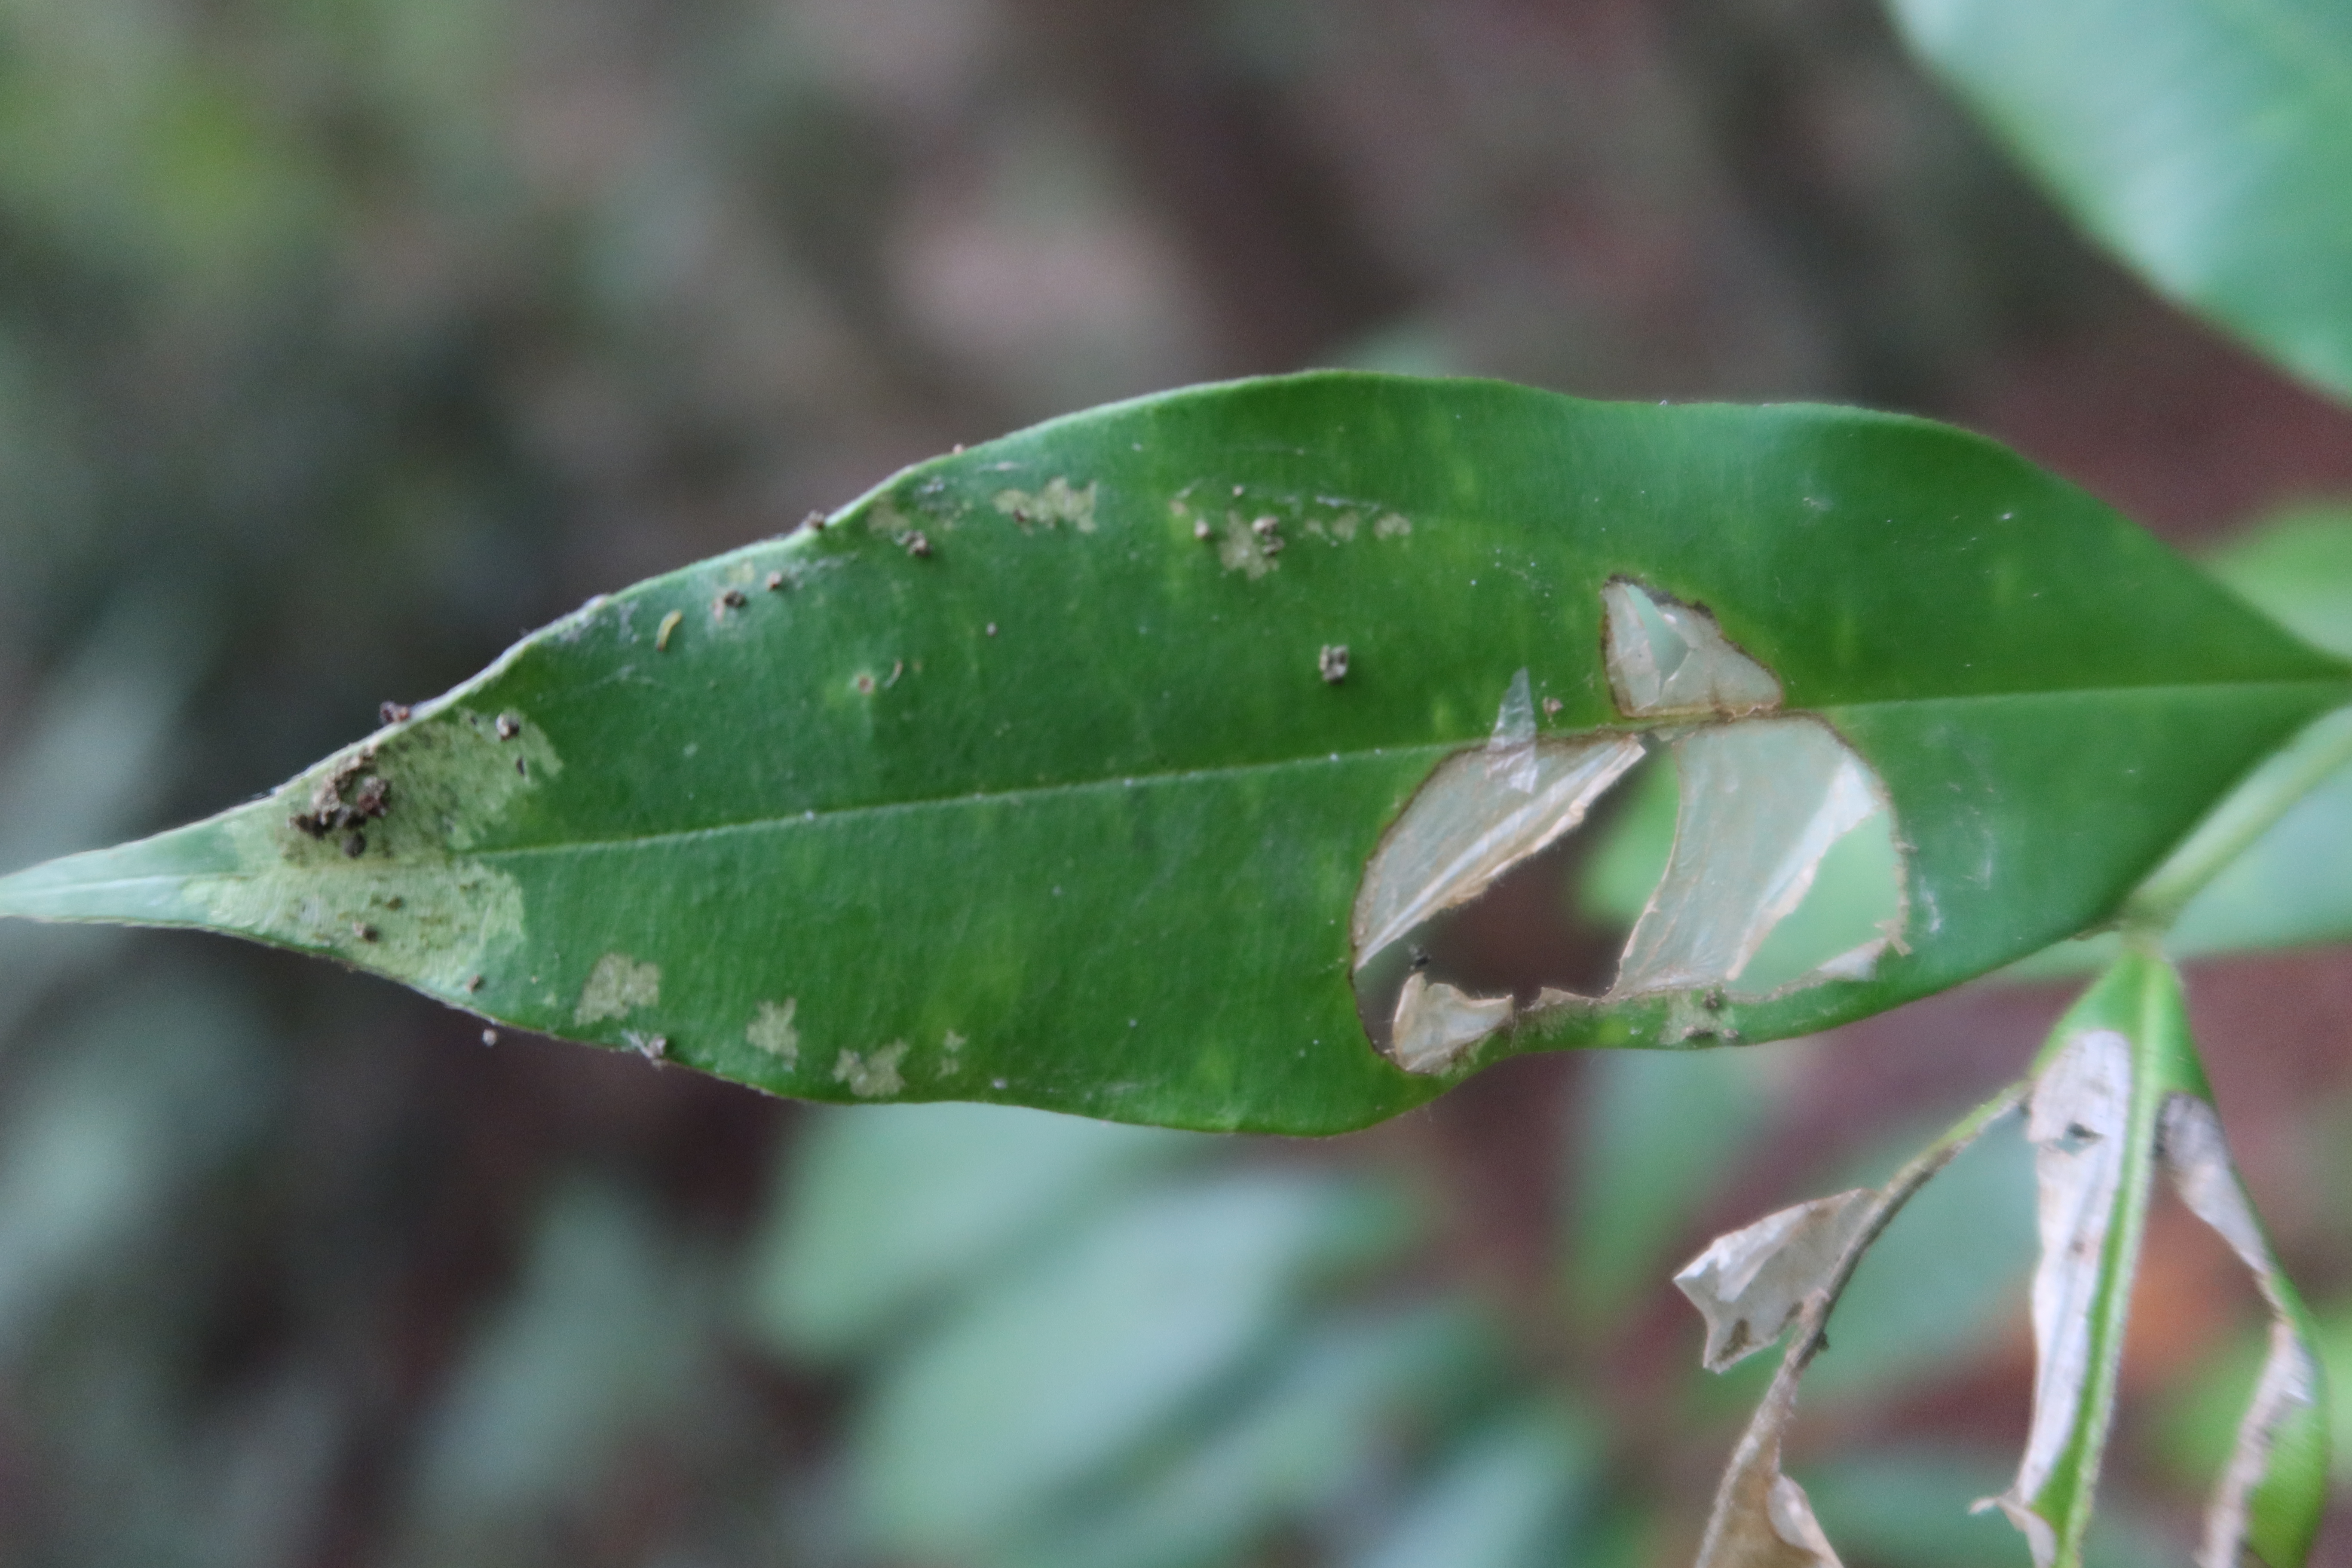
Label: Translucent lesion